Brian Booth

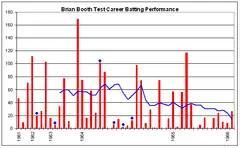
Booth's blue line hovered around the 60 mark from the start of his career in 1961, until the later half when it declined to around 40. In the last year of his career in 1965–66, it began sloping downwards towards 20. He scored four of his five centuries in 1964 and before.

The national team toured the Indian subcontinent during the 1959–60 Australian season, opening up more vacancies at a domestic level. Booth had a strong first-class season, scoring 718 runs at 65.27 with two centuries to place third on the run-scoring aggregates. He started the season with 168 as New South Wales defeated Queensland by an innings before scoring 177 two matches later in an innings win over South Australia. His state completed a seventh Sheffield Shield triumph in succession.